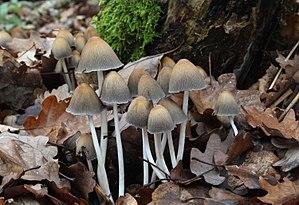
Coprinellus micaceus, le coprin micacé, est une espèce de champignons basidiomycètes de la famille des Psathyrellaceae, décrite à l'origine par le mycologue français Jean-Baptiste Bulliard. Sa distribution est cosmopolite. Plus grêle que le coprin chevelu ou le coprin noir d'encre, il tire son nom de l'aspect typique de sa cuticule, qu'on dirait couverte de rosée.